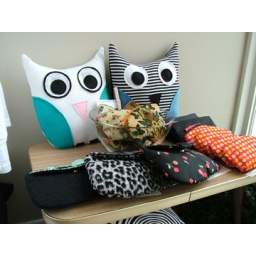
super cute owls by Amy of Victoria n bird